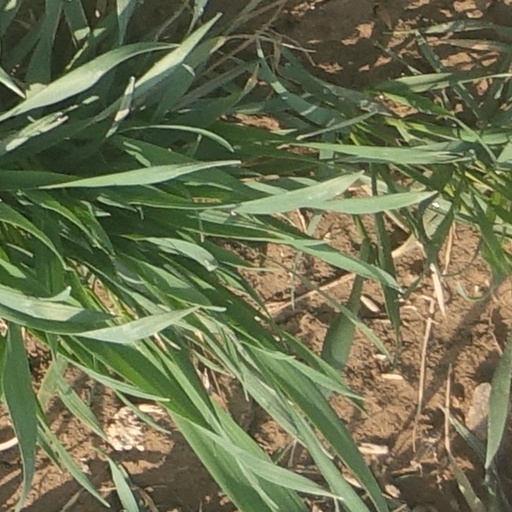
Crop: wheat